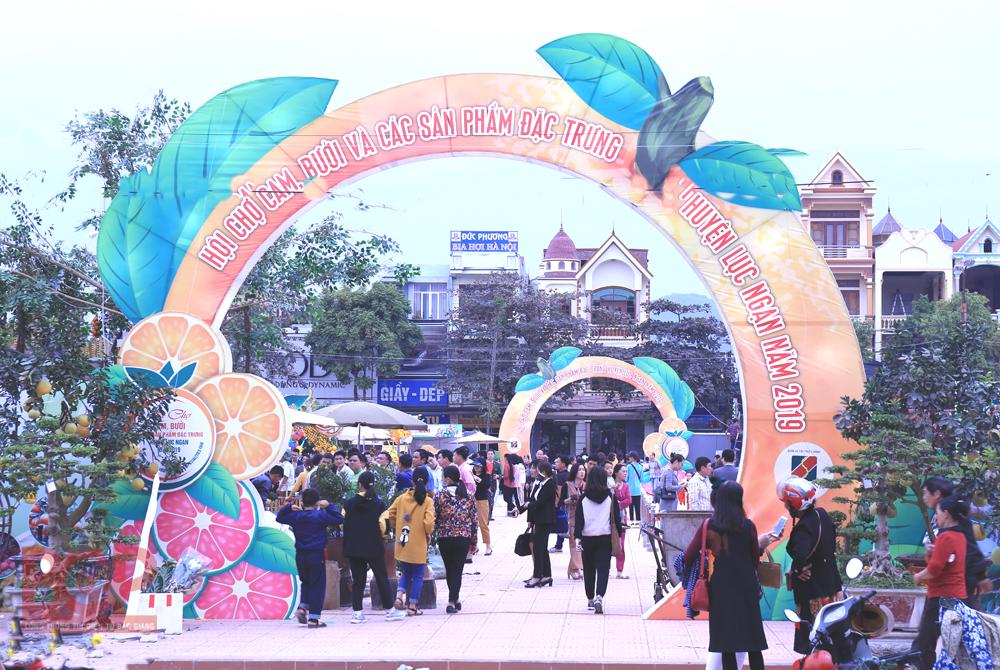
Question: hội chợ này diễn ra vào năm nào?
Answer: hội chợ này diễn ra vào năm 2019